Winifred Spooner

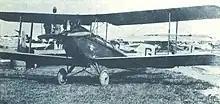
The de Havilland DH.60 Moth of Miss Spooner in the Challenge International de Tourisme 1929

In 1929 she finished fifth in the King's Cup Race, and won the Harmon Trophy as the world's outstanding female aviator. She also took 10th place in the International Tourist Plane Contests "Challenge".